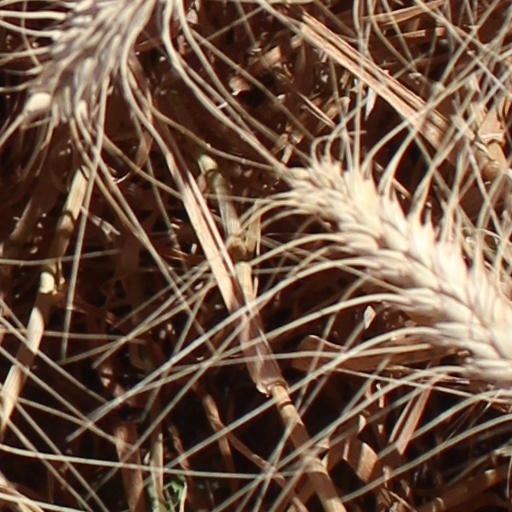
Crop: wheat